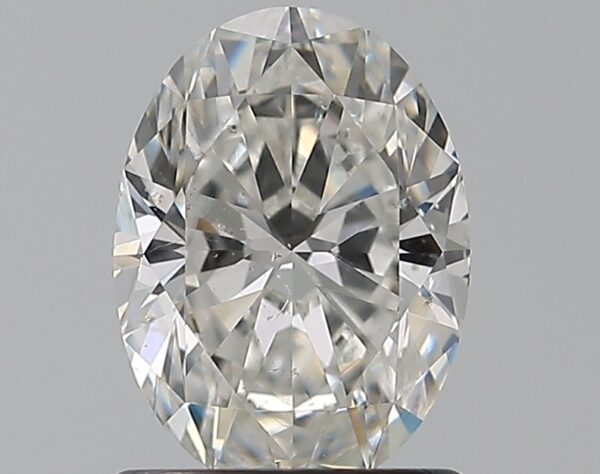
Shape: oval
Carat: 1.02
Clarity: SI1
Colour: F
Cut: EX
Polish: EX
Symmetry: VG
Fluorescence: N
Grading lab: GIA
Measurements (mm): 7.68 x 5.61 x 3.54